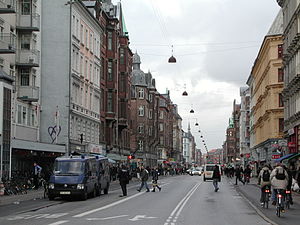
Nørrebrogade
Nørrebrogade, 2007.
Nørrebrogade er den mest centrale gade på Nørrebro i København. Den løber fra Dronning Louises Bro mellem Sortedams Sø og Peblinge Sø i nordvestlig retning og krydser ca. midtvejs Nørrebros Runddel og fortsætter op til Nørrebro Station, hvor den bliver til Frederikssundsvej.